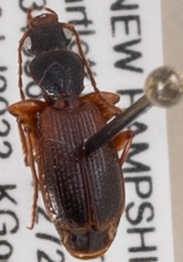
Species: Cymindis neglecta
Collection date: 2022-07-20
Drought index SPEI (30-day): -0.988
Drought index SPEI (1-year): -0.8
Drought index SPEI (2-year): -1.314